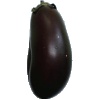
Label: images